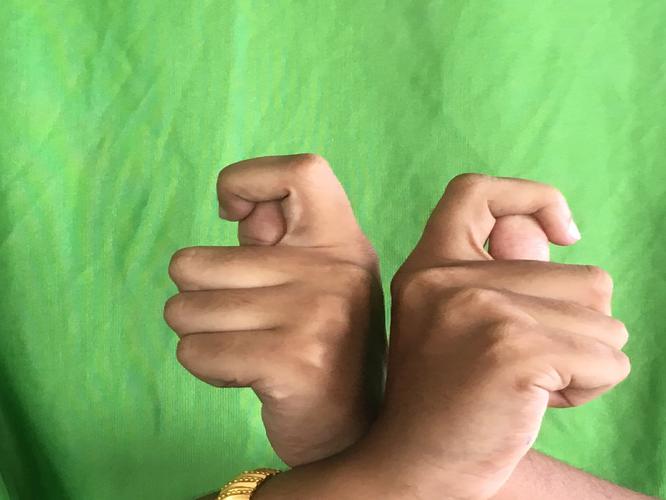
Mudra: Berunda
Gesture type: double_hand